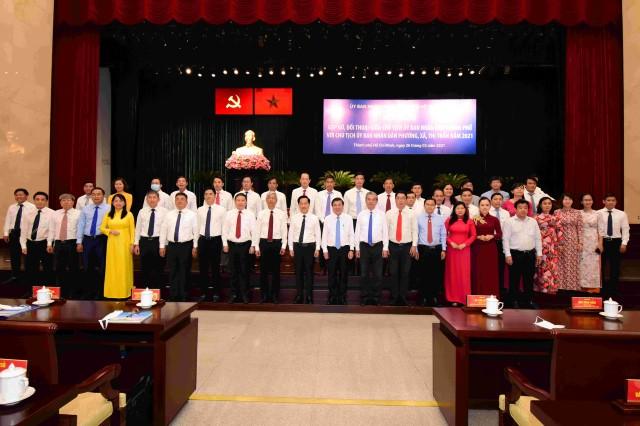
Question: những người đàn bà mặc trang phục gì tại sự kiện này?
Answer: áo dài